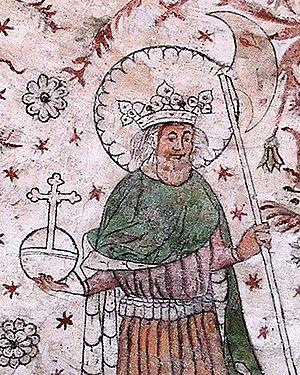
Swedenborg est un pays fictif créé par Serge Dalens dans la série de romans connus sous le nom générique de Prince Éric. Ces romans, illustrés par Pierre Joubert, ont été publiés, rééditions comprises, à plus de 5 millions d’exemplaires.
Robert le Danois en latin Rotbertus fut archevêque de Rouen et comte d'Évreux au temps des premiers ducs de Normandie.